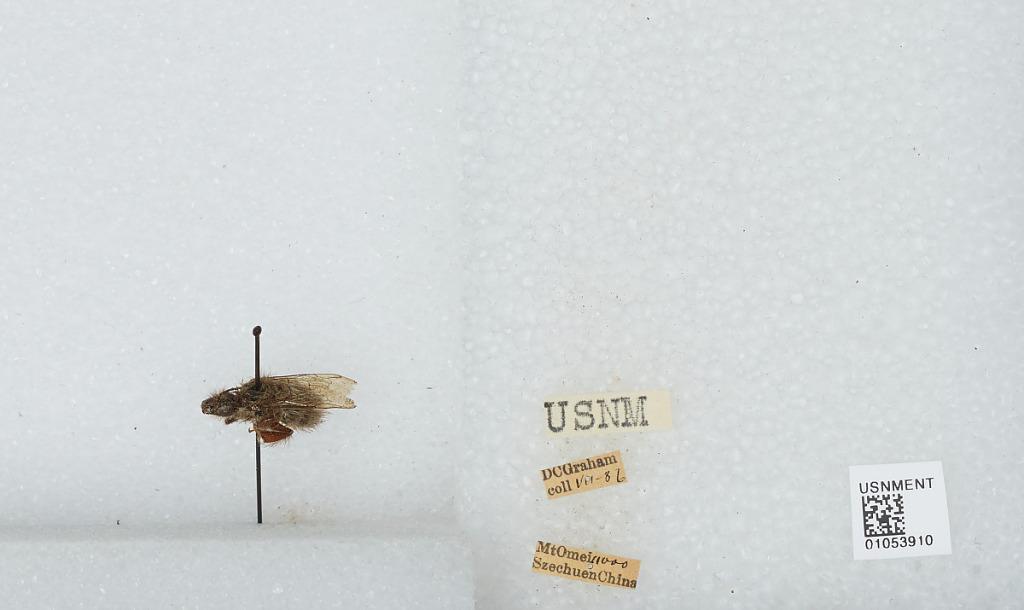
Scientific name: Bombus sp.
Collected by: D. Graham
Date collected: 1936-7-
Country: China
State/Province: Sichuan
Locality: Mount Emei